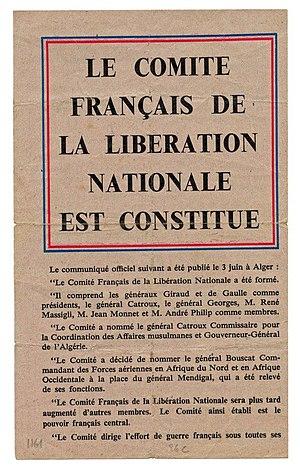
Affiche annonçant la constitution du Comité français de libération nationale (1943).
Le Comité français de libération nationale est le nom donné au régime politique et au gouvernement correspondant qui, succédant le 3 juin 1943 à la France libre, a fusionné les deux autorités françaises participant à la guerre avec les Alliés : le Comité national français de Londres, dirigé par le général de Gaulle, chef de la France libre, et le Commandement en chef français civil et militaire d'Alger, dirigé par le général Giraud, afin d'unifier l'effort de guerre français et de préparer la Libération.